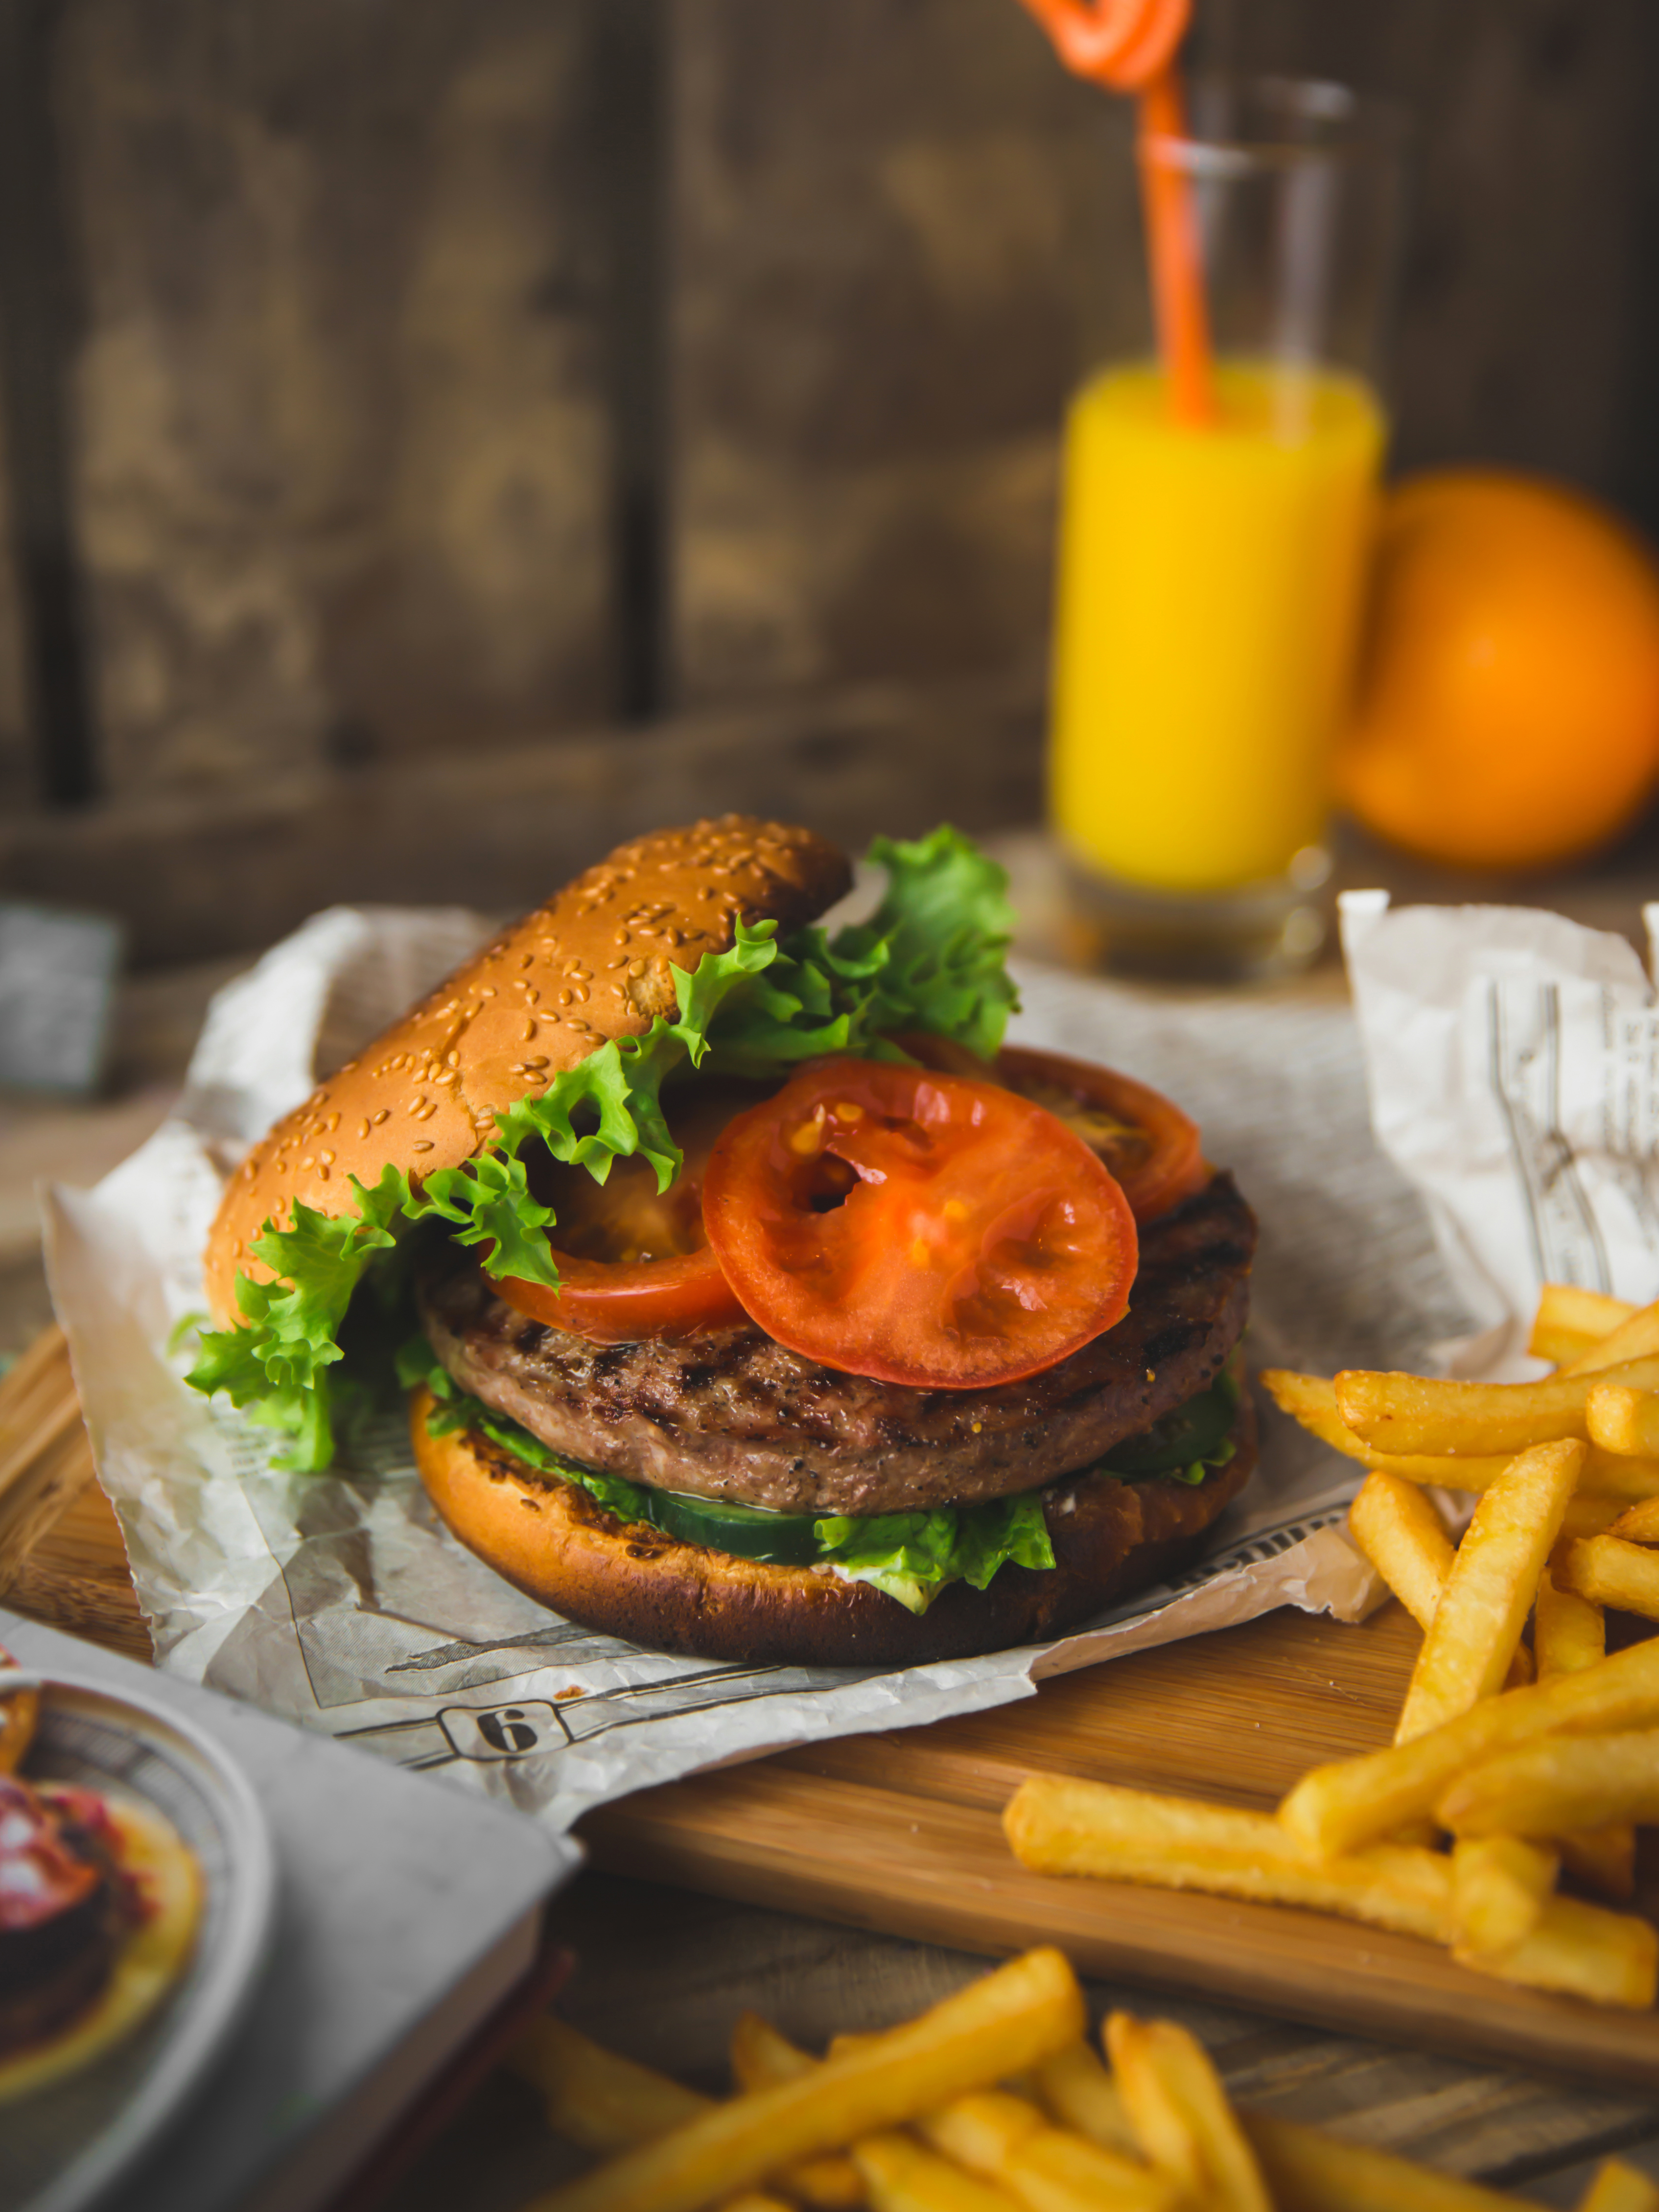
dish, food, fried food, hamburger, buffalo burger, fast food, ingredient, junk food, cuisine, cheeseburger, patty, french fries, side dish, onion ring, veggie burger, Burger king premium burgers, produce, salmon burger, finger food, slider, vegetable, kids meal, breakfast sandwich, american food, sandwich